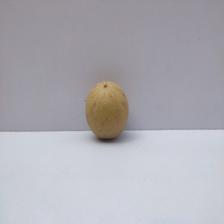
Size: Medium